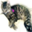
Label: cat